Lonar Lake

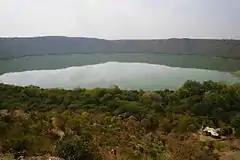
View of the crater from the edge. A temple is visible in the forest underneath.

A series of small hills surround the basin, which has an oval shape, almost round, with a circumference at top of about 8 km (five miles). The sides of the basin rise abruptly at an angle of about 75°. At the base of the sides, the lake has a circumference of about 4.8 km (three miles). The slopes are covered with tree-savannah, housing teak ("Tectona grandis"), "Wrightia tinctoria", "Butea monosperma", and "Helicteres isora", and with shrub-savannah housing "Acacia nilotica" and "Ziziphus spp.". Along the lake shore, non-native "Prosopis juliflora" is spreading. Millet, maize, okra, banana, and papaya are the main cultivated crops.